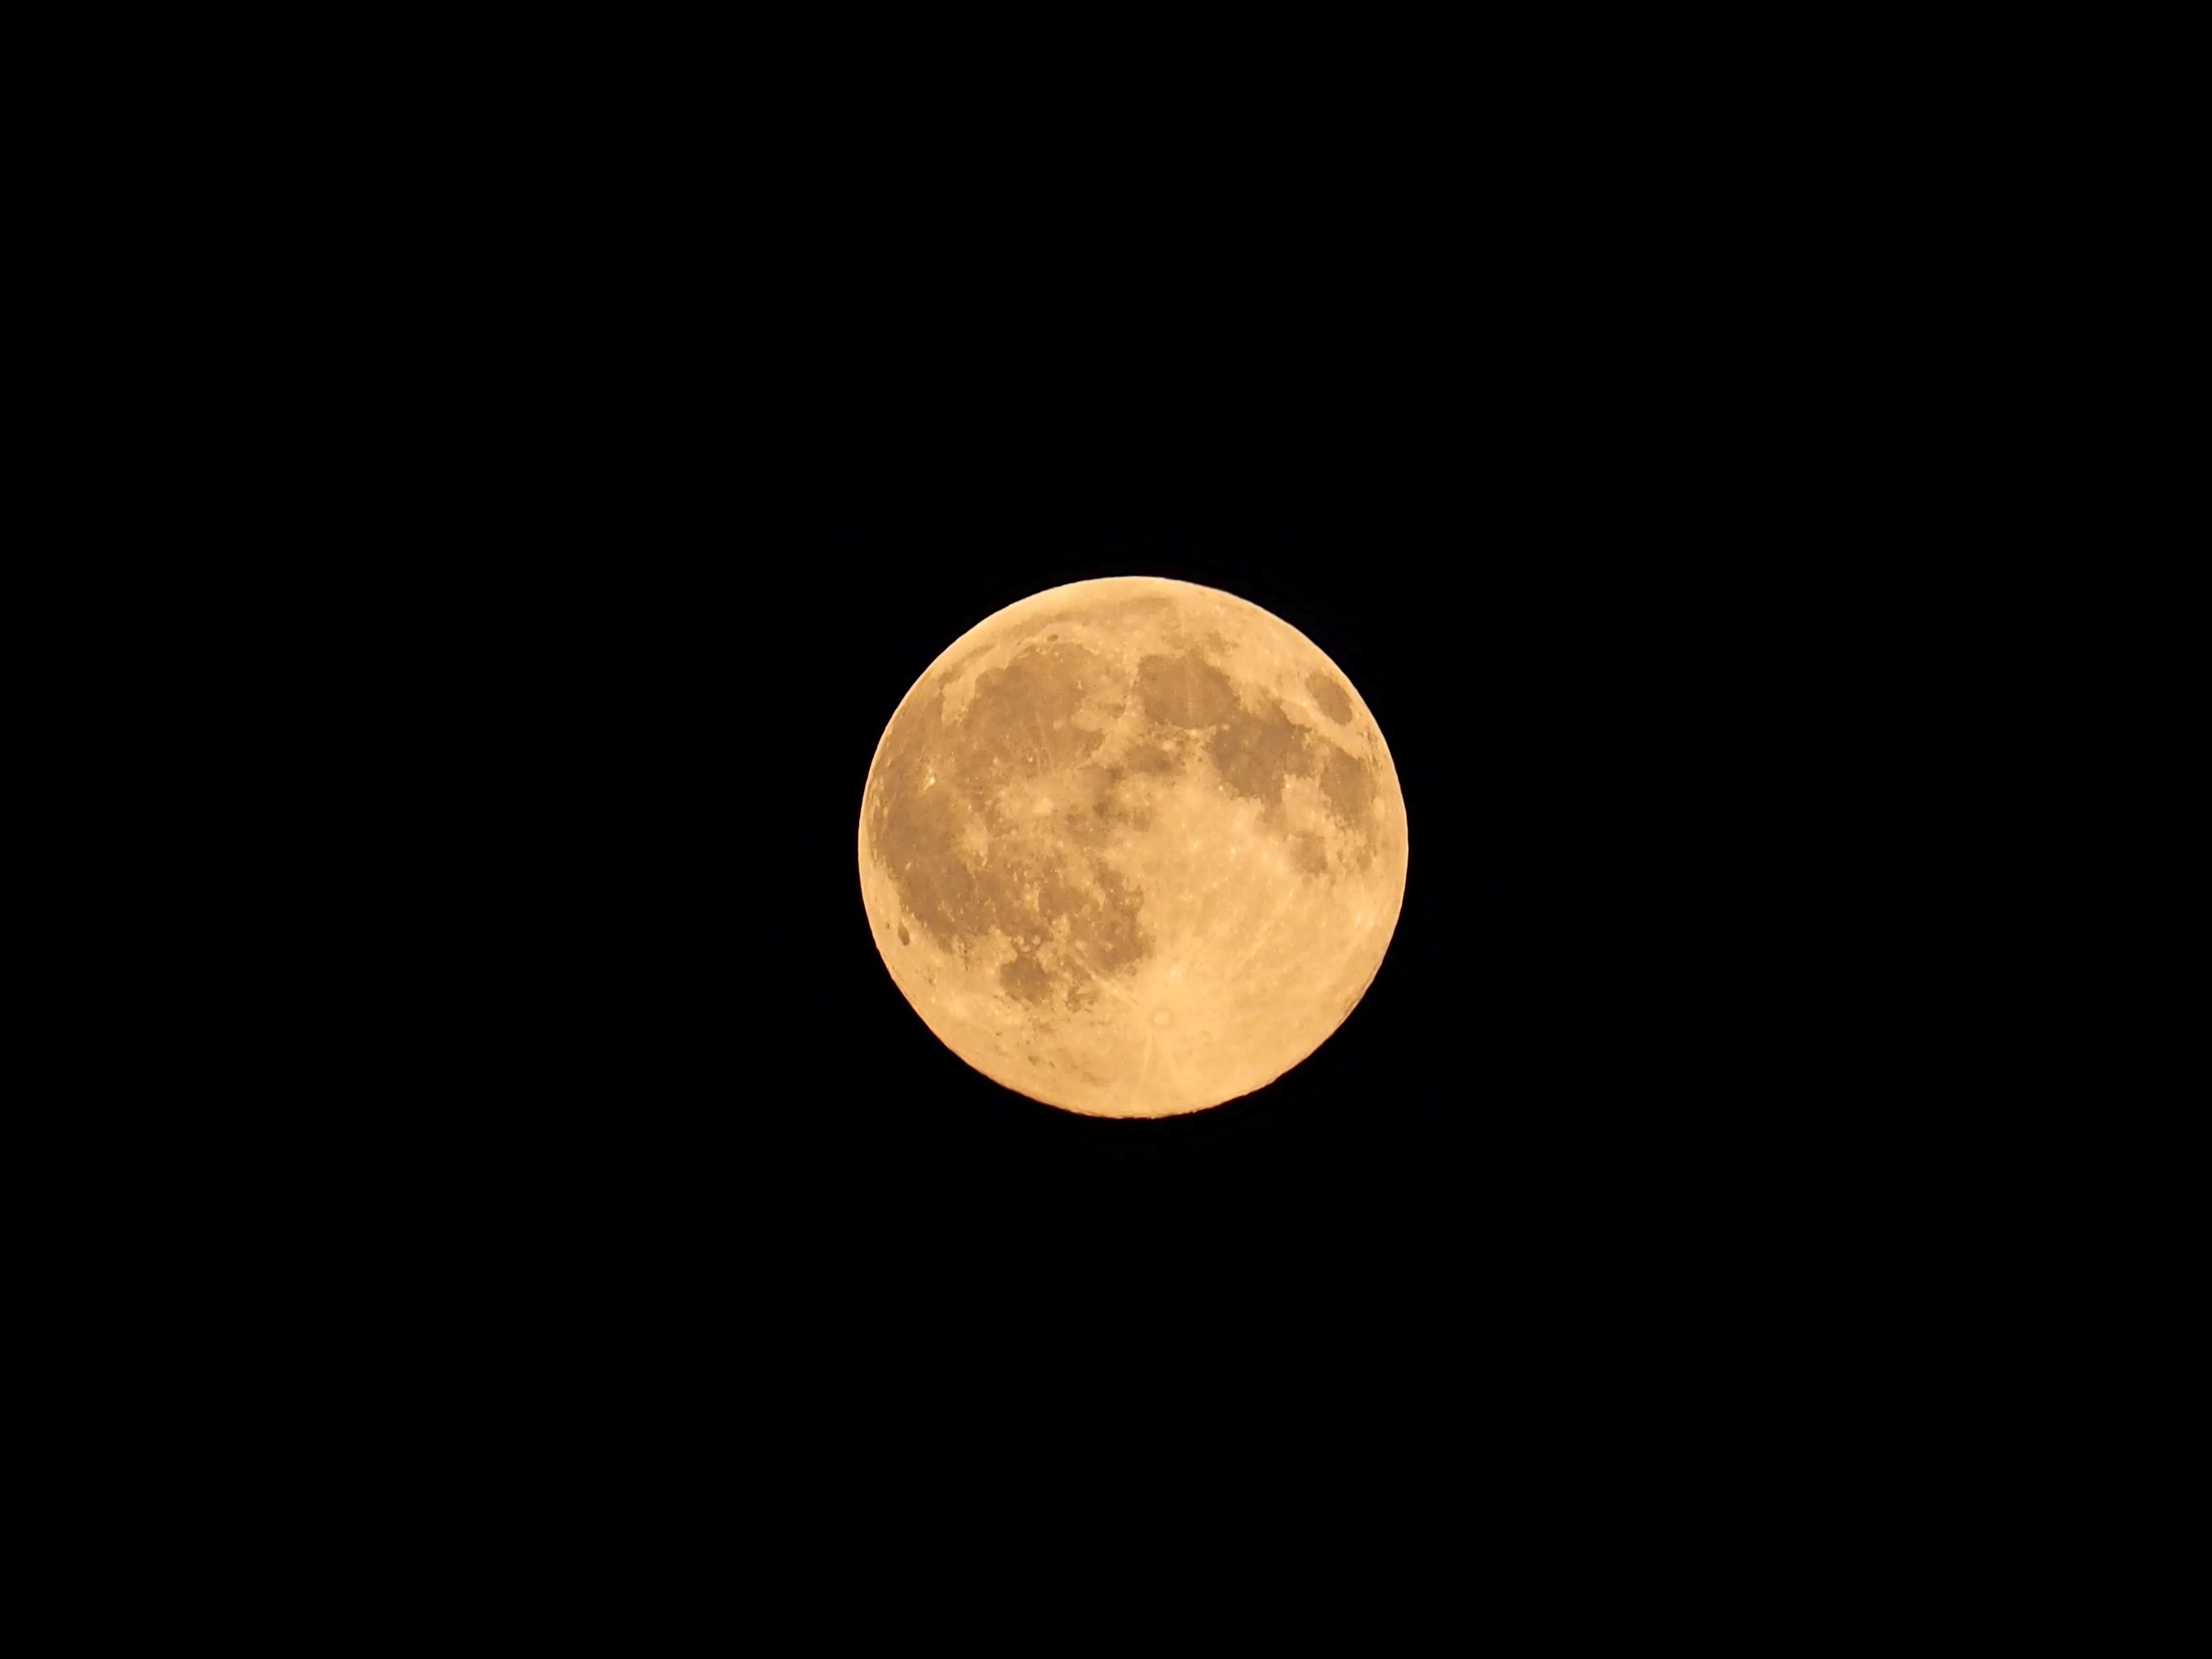
star, atmosphere, live, moon, full moon, circle, all, crescent, astronomical object, celestial event